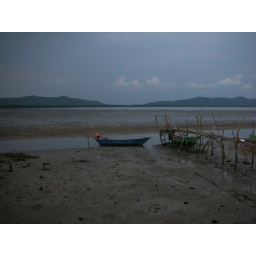
The mud shore in front of the balcony of the house when ebb tide